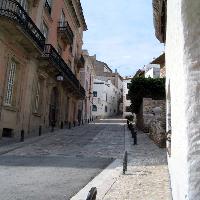
Weather: sun or clear